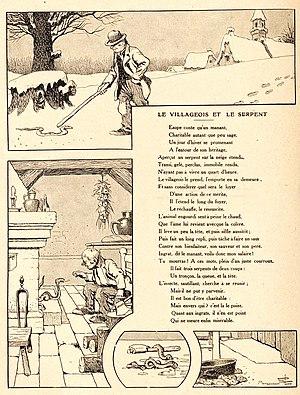
Le Villageois et le Serpent est la treizième fable du livre VI de Jean de La Fontaine situé dans le premier recueil des Fables de La Fontaine, édité pour la première fois en 1668.